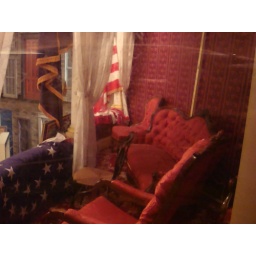
The box where Lincoln was sitting in Ford's Theater